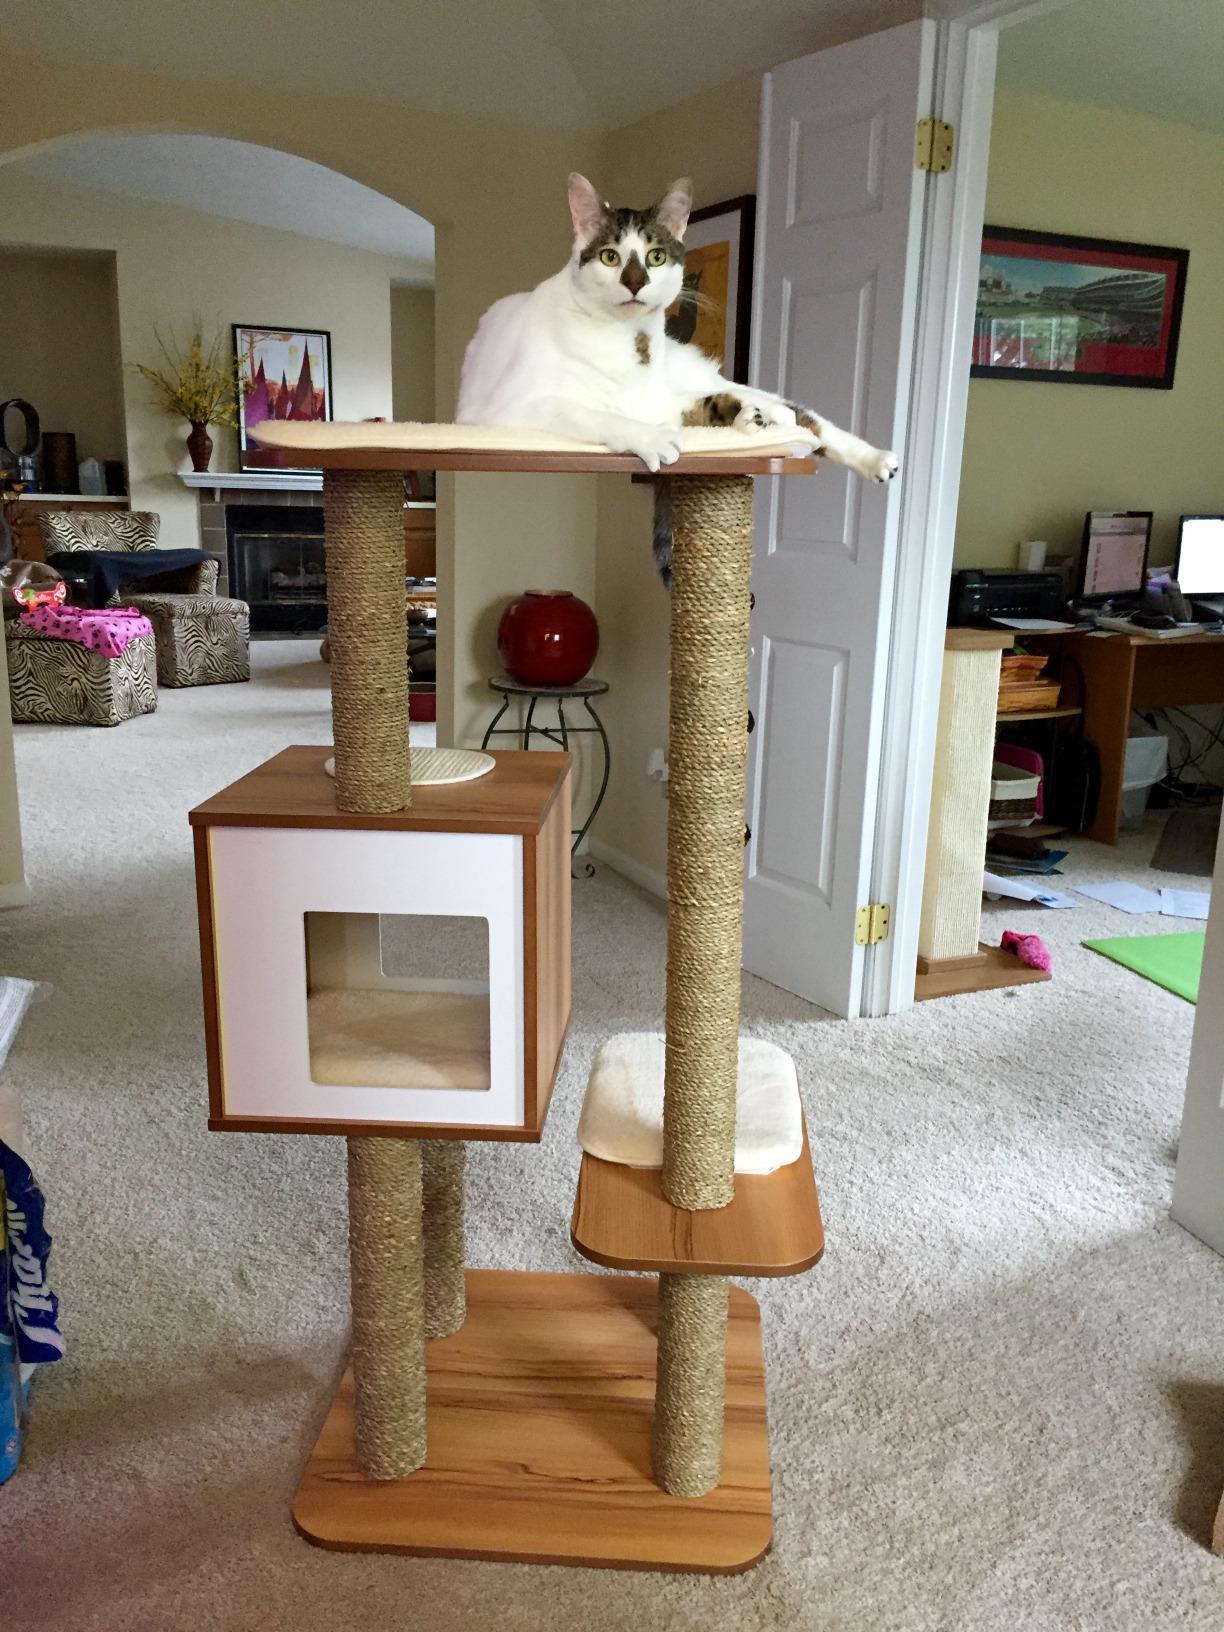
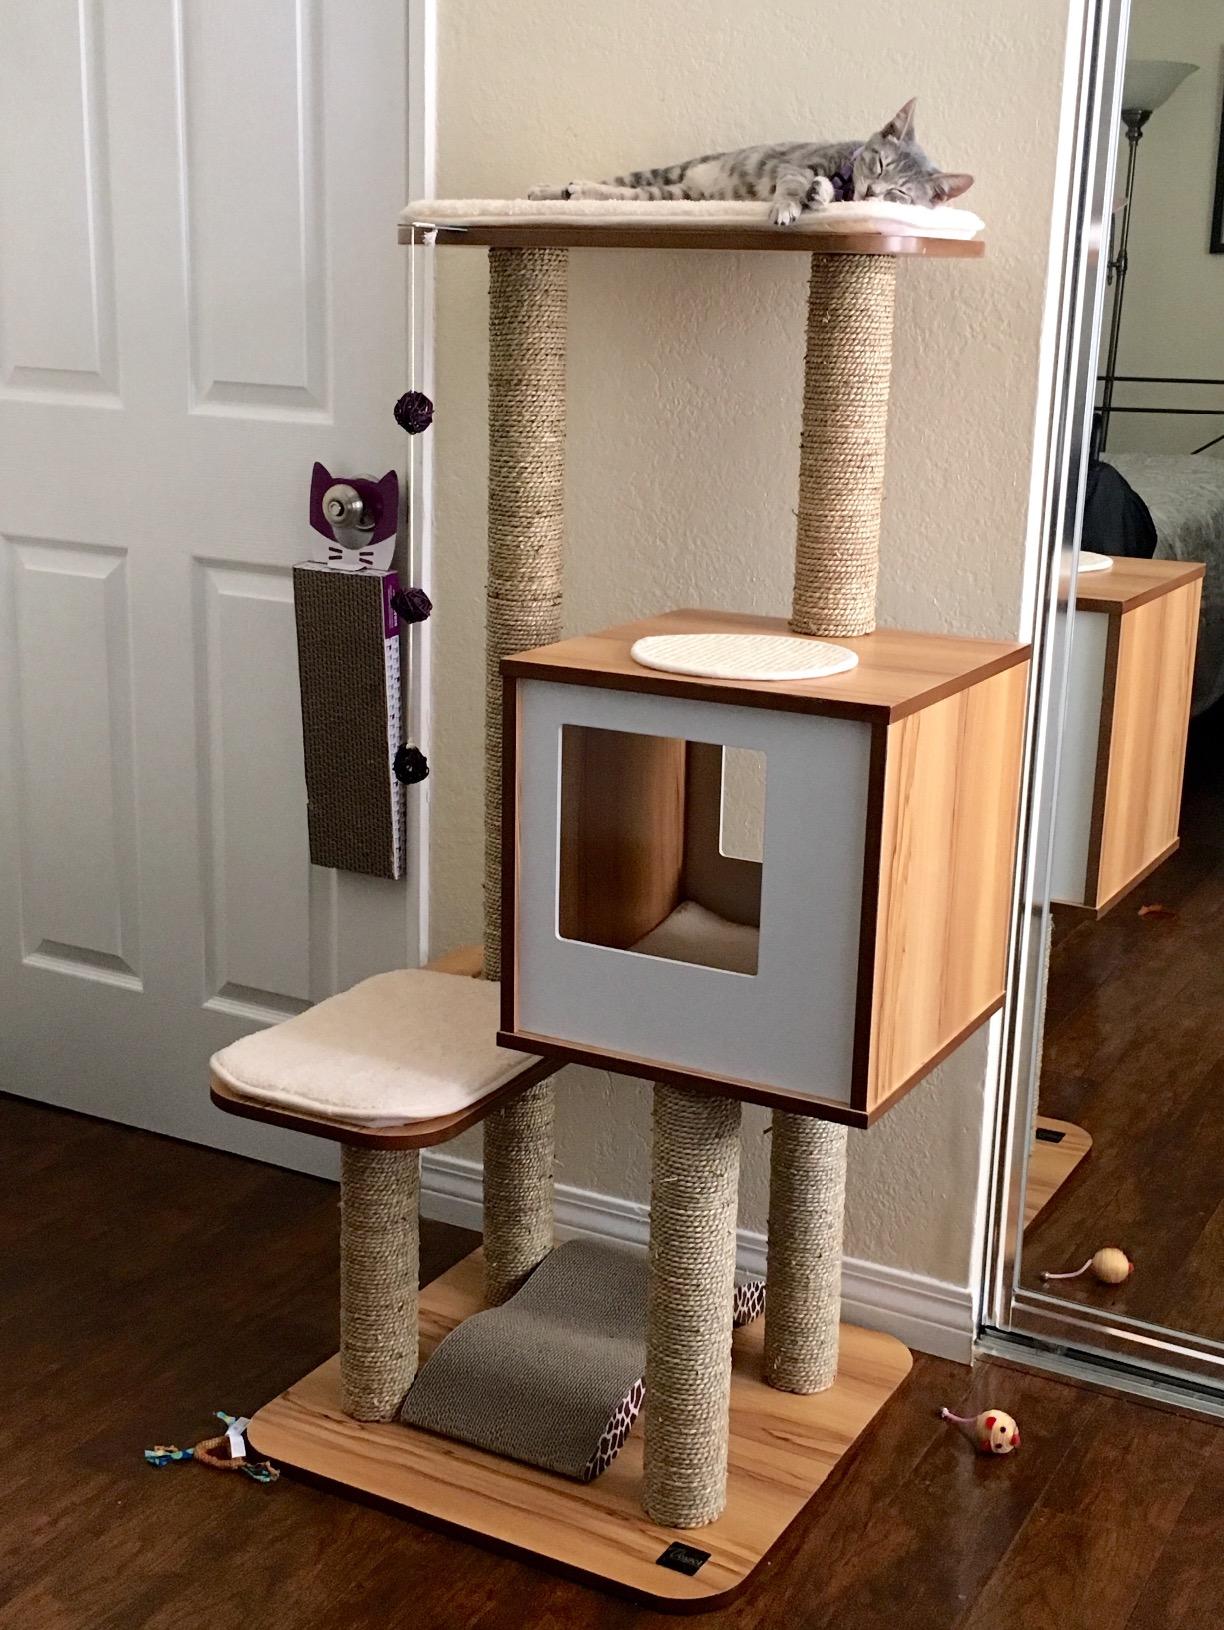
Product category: items_cat tree
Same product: yes